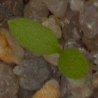
Label: common_chickweed